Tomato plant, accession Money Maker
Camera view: horizontal (90 deg, fisheye); turntable rotation: 30 degrees
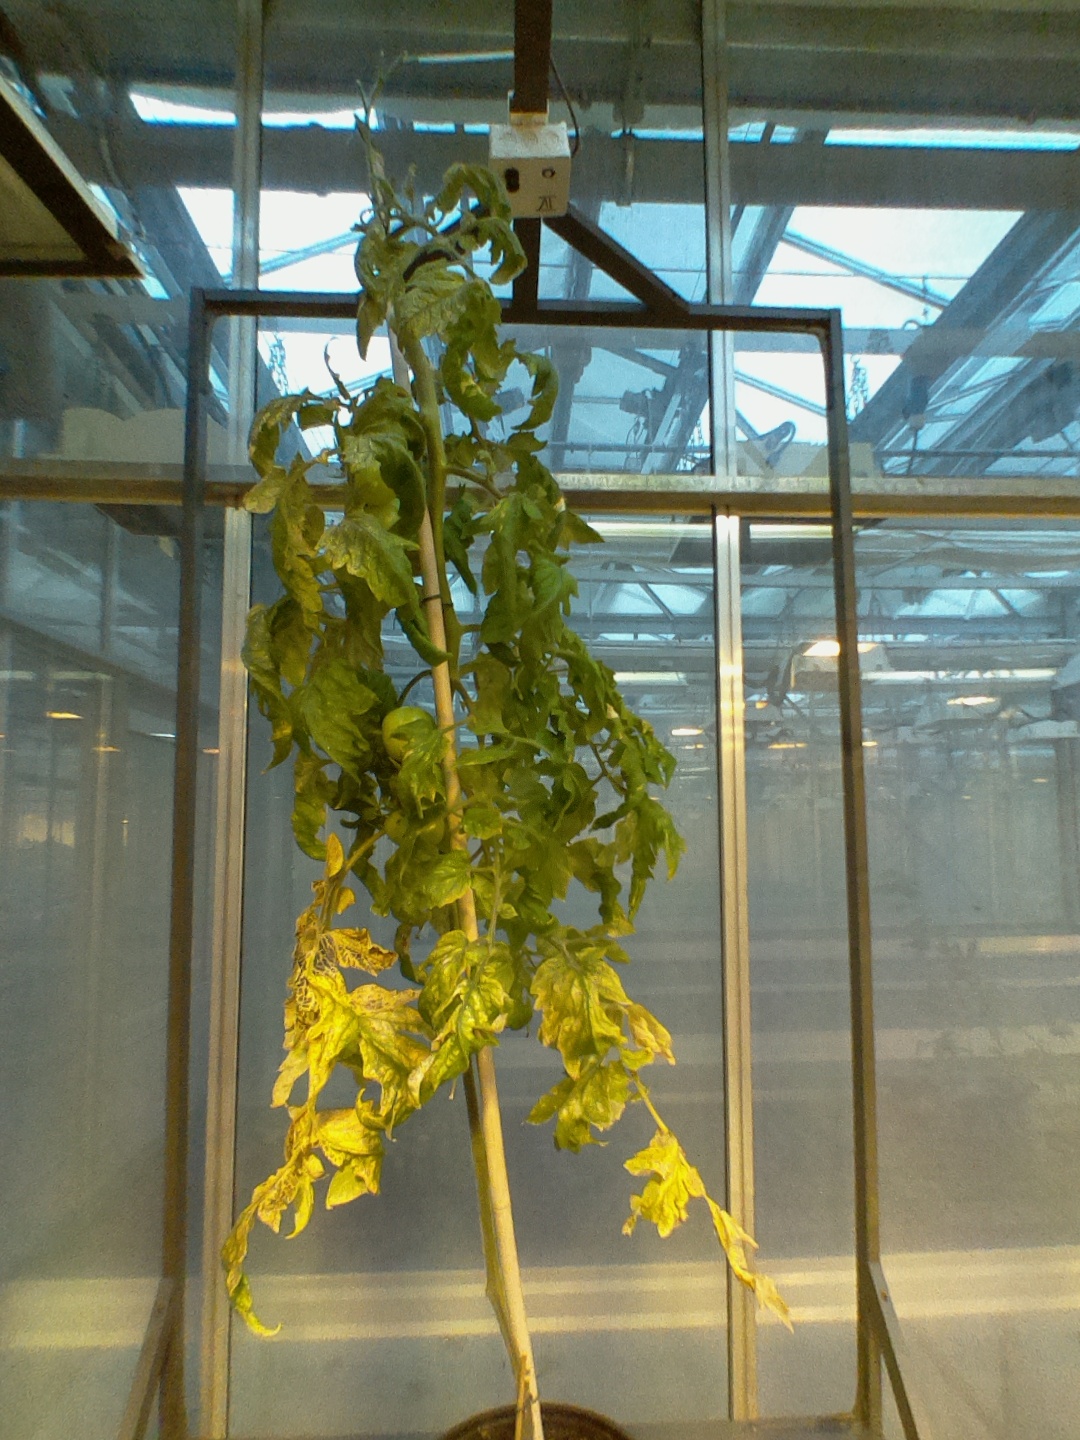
BBCH growth stage 79: 90% -100% of final fruit size